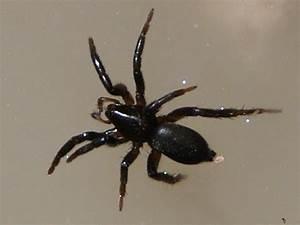
spider